Bebe Brătianu

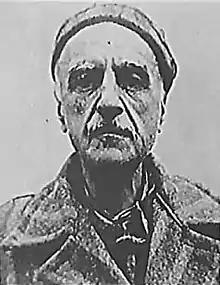
Constantin ""Bebe"" Brătianu (1950)

Constantin Constantin Ion Brătianu (born May 20, 1887 in Bucharest, Romania; died 1955 or January 21, 1956), also known as "Bebe" (this means "Baby") was a liberal Romanian politician.